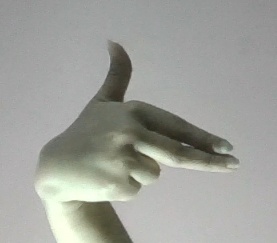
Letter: ghain